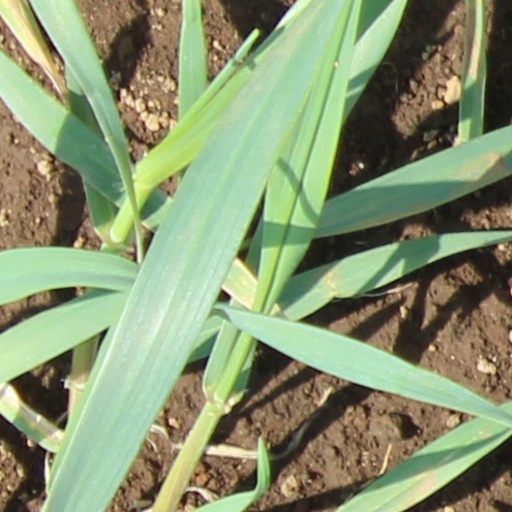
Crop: wheat